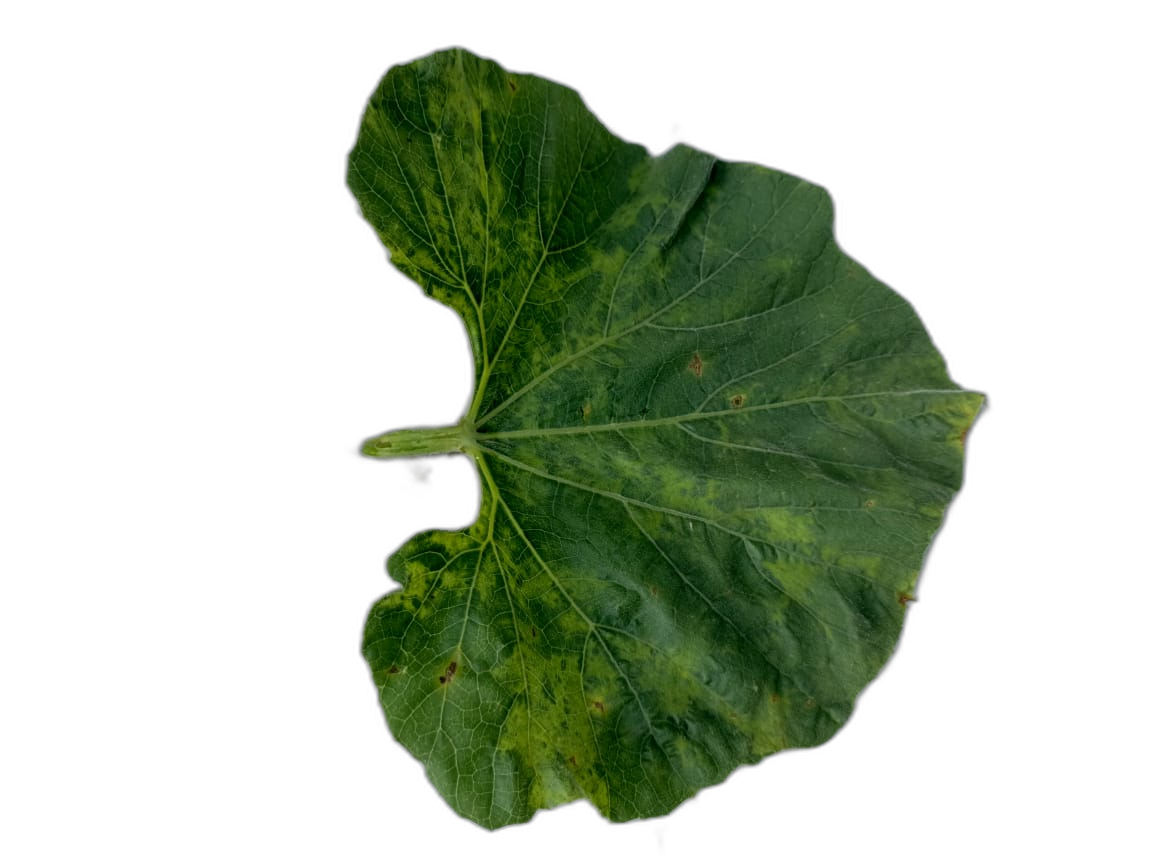
Crop: Bottle Gourd
Label: Mosaic_Virus